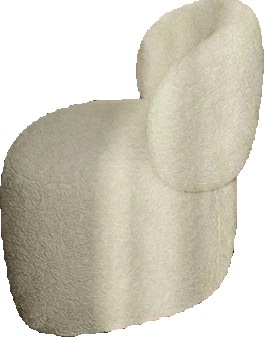
Surface category: chair